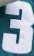
Number: 3